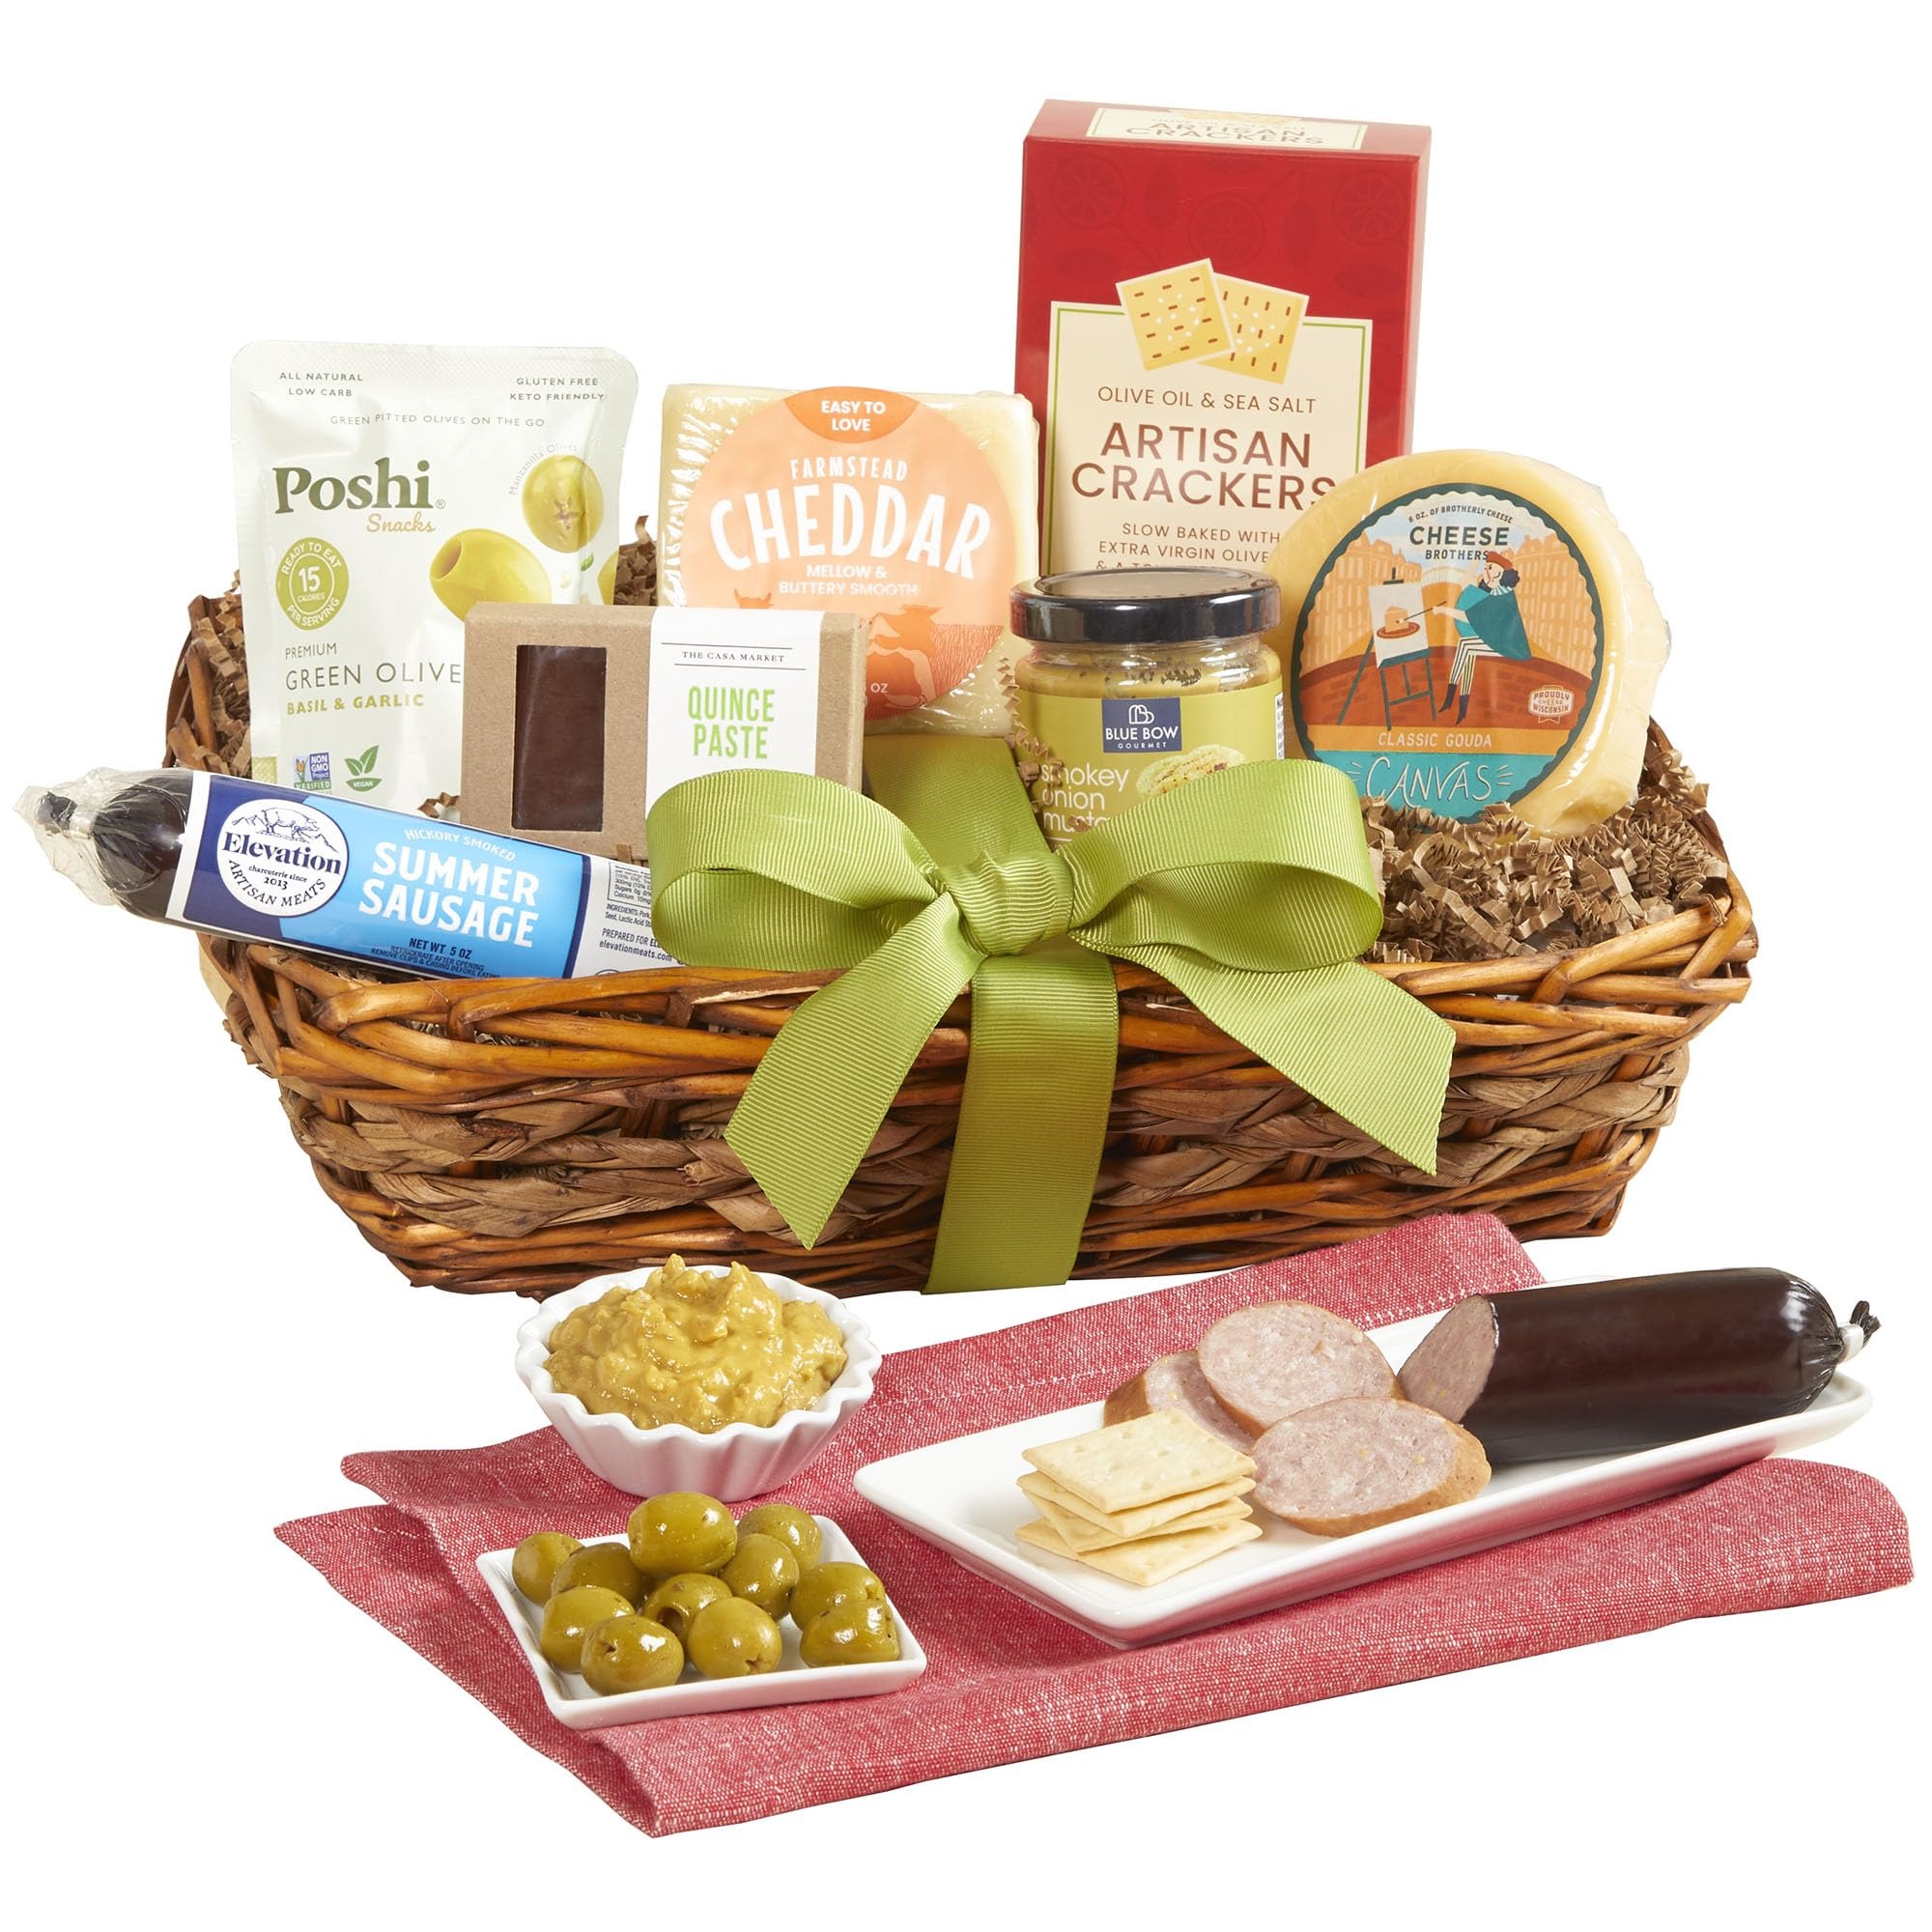
Item Name: GreatFoods Epicurean Meat and Cheese Premier Gift Basket, Gourmet Food Gifts, Charcuterie Board, Party Platter
Bullet Point 1: Savor the flavor of old-world-style Volpi classic Italian salami, which is hand-tied and made in San Francisco.
Bullet Point 2: Farm-fresh premium cheeses like Vella Romanello, Dolce, and Fiscalini Cheddar are crafted for exceptional taste.
Bullet Point 3: Pair the exceptional cheeses with snacks like raspberry honey mustard dip, red pepper bruschetta, and sea salt crackers.
Bullet Point 4: The gifts come packaged in an elegant covered willow basket with a fabric liner.
Bullet Point 5: Make it a gift! Add a complimentary gift message at checkout.
Product Description: Make a grand gesture in gourmet gift giving with the Epicurean Meat and Cheese Premier Gift Basket.
Value: 1.0
Unit: Count

Price: 104.99